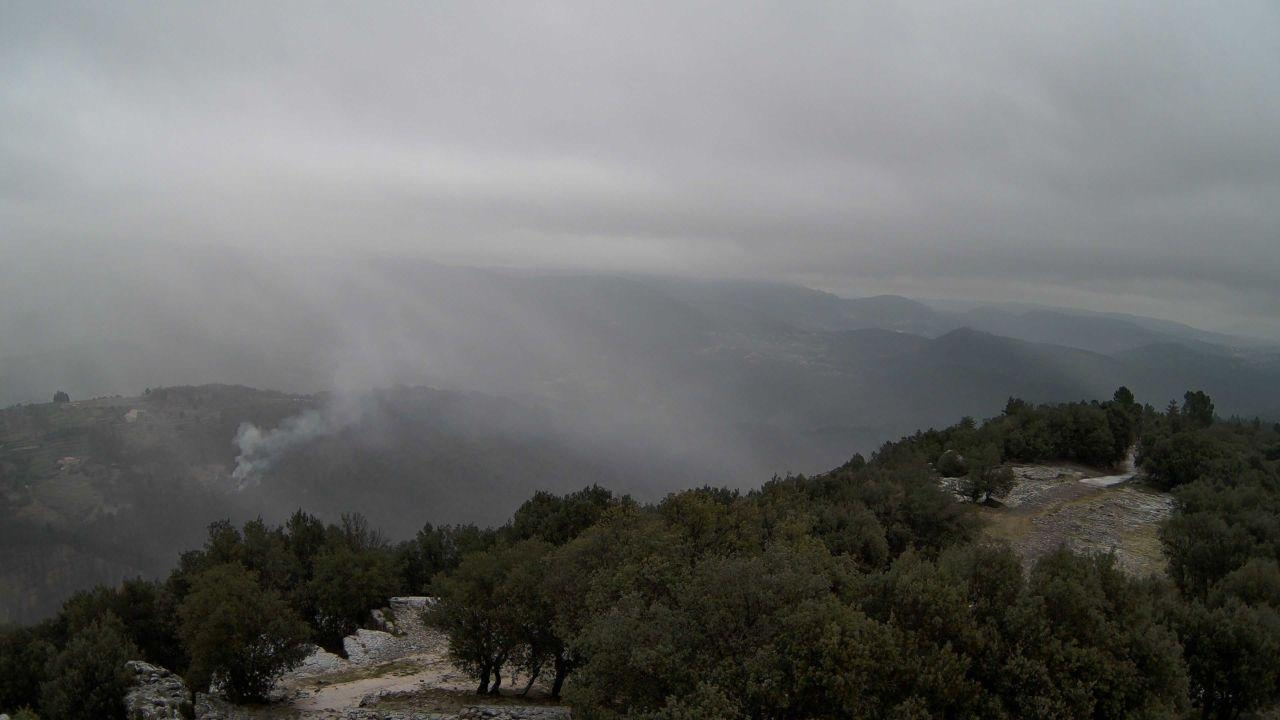
Fire: no
Smoke: yes